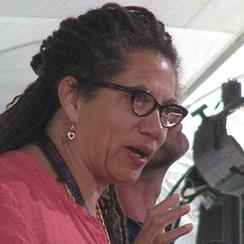
Age: 54